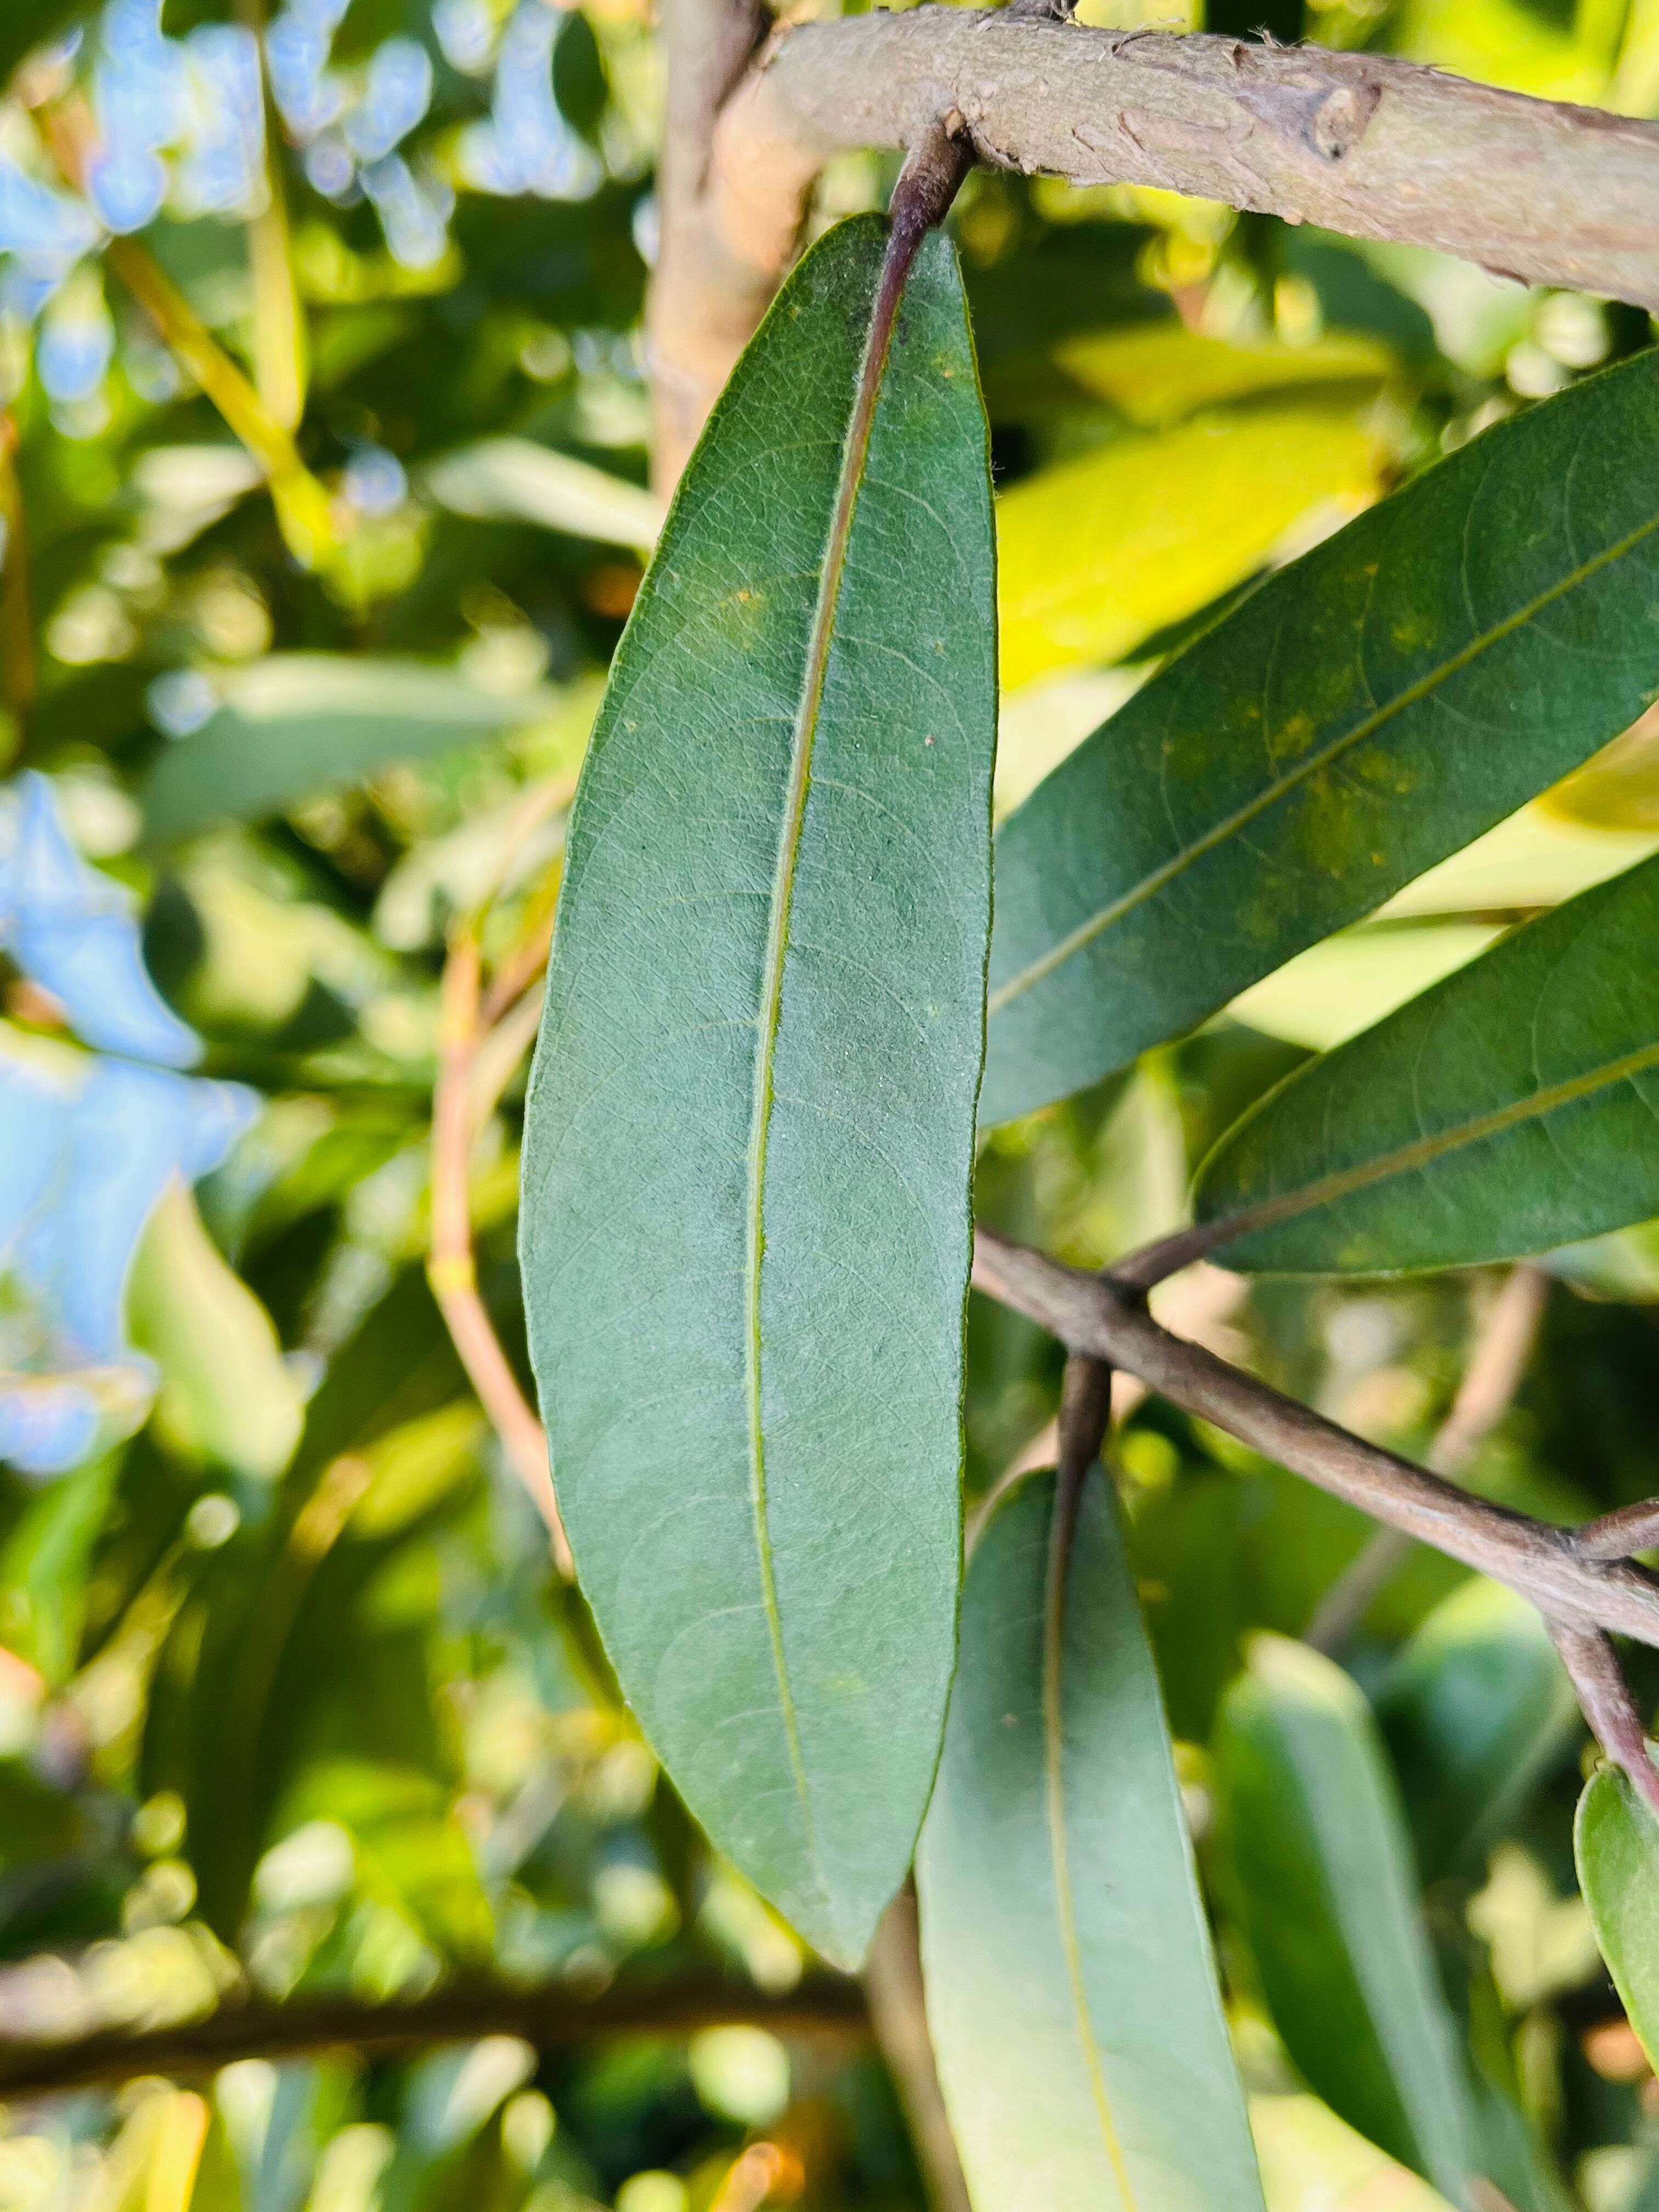
Plant species: terminalia-arjuna